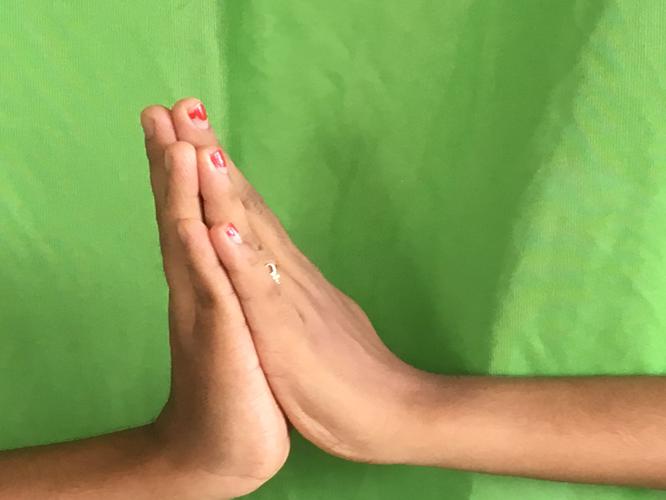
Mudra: Anjali
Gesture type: double_hand